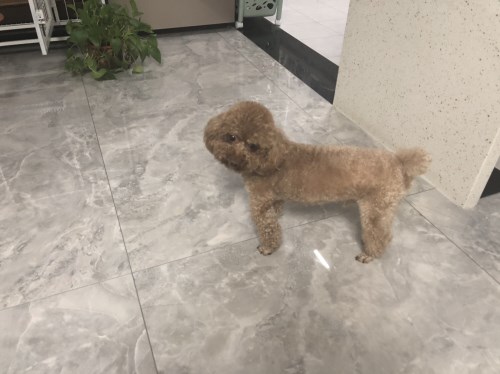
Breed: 7449-n000128-teddy